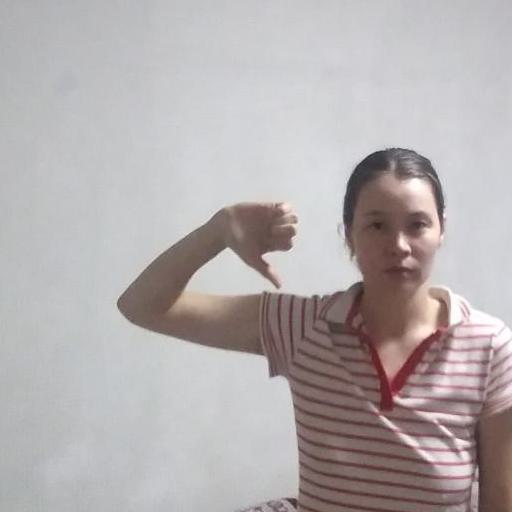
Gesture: dislike